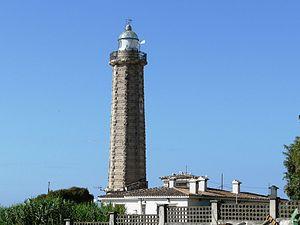
Liste des phares d'Espagne. Le listage est fait dans le sens inverse d'une montre, du Pays basque à la Catalogne.
Le Phare de Punta Doncella est un phare situé sur Punta Doncella à l'entrée du port d'Estepona dans la province de Malaga en Andalousie.
Estepona est une ville de la province de Malaga, dans la communauté autonome d'Andalousie, en Espagne.